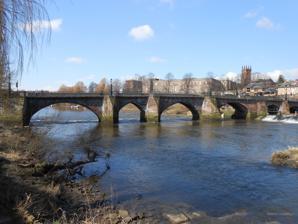
Building: Old Dee Bridge
Country: United Kingdom
Year built: 1387
This article is about the bridge in Chester. For the bridge and district in Aberdeen, see Bridge of Dee . For the village in Dumfries and Galloway, see Bridge of Dee, Galloway . Bridge in Cheshire, England Old Dee Bridge Old Dee Bridge Coordinates 53°11′08″N 2°53′19″W / 53.185506°N 2.888718°W / 53.185506; -2.888718 Carries Bridge Street (vehicles and pedestrians) Crosses River Dee Locale Chester , Cheshire , England Heritage status Grade I Characteristics Design Arch bridge Material Sandstone No. of spans 7 Statistics Toll None Location The Old Dee Bridge in Chester , Cheshire , England, is the oldest bridge in the city. It crosses the River Dee carrying the road that leads from the bottom of Lower Bridge Street and the Bridgegate to Handbridge . A bridge on this site was first built in the Roman era, and the present bridge is largely the result of a major rebuilding in 1387. It is recorded in the National Heritage List for England as a designated Grade I listed building , and is a scheduled monument . History Old Dee Bridge circa 1765–80, in a painting attributed to Edmund Garvey The original bridge was built for the Romans and probably had stone piers carrying a timber carriageway. This seems to have disappeared by the 10th century, as in the reign of Queen Æthelflæd of Mercia (AD 911–918) there was only a ferry. A bridge had been built by 1086, when the Domesday Book records that the Provost of Chester Castle could summon a man from every hide of land in Cheshire to rebuild Chester's walls and bridge. The bridge was reached by a causeway , which according to a manuscript in the Harleian Collection was built for Hugh d'Avranches, 1st Earl of Chester (died 1101) along with watermills on the Dee at that point. The bridge was repaired in the next two centuries but in 1279–80 the timber superstructure was swept away. Further repairs were made by Sir Thomas de Ferrers, Justice of Chester in about 1347–49 and by Stephen de Merton in the 1350s. In 1357 Edward, the Black Prince ordered the mayor and citizens of Chester to make: ...with all speed their part of the bridge of Dee... in the same manner and style as the remainder of the bridge which has been newly made. It is likely that this rebuilding resulted in the bridge that exists today. In 1367 the citizens of Chester were granted murage (the toll for repair of the town walls) but all profits went "to the fabric and for the repair of the bridge" . In December 1388 a grant of pontage was made to the "mayor, bailiffs and good men of Chester" for a period of three years. One of the pointed arches The bridge is built in local red sandstone . It has seven arches, all of which are of different dimensions. The two northernmost arches formerly spanned the leat leading to the mills. The southernmost arch replaced the medieval drawbridge . A tower was built on the bridge between 1399 and 1407, as part of the city's defences. In 1407 a moiety ( i.e. half) of the murage was allowed to complete the tower gatehouse on the bridge. The gatehouse was demolished in 1781. In 1825–26 the bridge was widened by Thomas Harrison to provide a footway on the upstream side. Around this time it was decided that it was becoming inadequate for the expected traffic and it was decided to build an additional bridge to link the city with North Wales. The result was the Grosvenor Bridge , designed by Thomas Harrison and officially opened in 1832 although it was not finished for traffic to cross it until 1 January 1834. See also Cheshire portal Grade I listed buildings in Cheshire West and Chester List of works by Thomas Harrison References